Conan the Barbarian (1982 film)

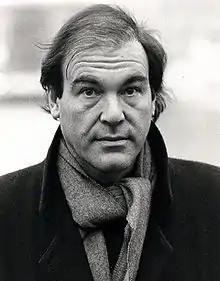
Oliver Stone (1987 photograph) was brought on to the project as a "name screenwriter".

Oliver Stone joined the Conan project after Paramount Pictures offered to fund the film's initial $2.5 million budget if a "name screenwriter" was on the team. After securing Stone's services, Pressman approached Frank Frazetta to be a "visual consultant", but they failed to come to terms. The producer then engaged Ron Cobb, who had just completed a set design job on "Alien" (1979). Cobb made a series of paintings and drawings for Pressman before leaving to join Milius on another project.